Nacogdoches, Texas

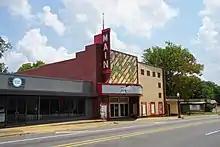
The historic downtown Main Theater

Adolphus Sterne was a merchant of German Jewish extraction who maintained the finest home in town. His frequent visitors included Sam Houston, Thomas Rusk, Chief Bowles and David Crockett, so his diary is one of the best sources for early Nacogdoches history.